Hirmis Aboona

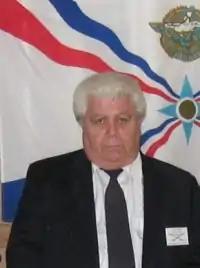

Hirmis Aboona (c.194019 April 2009) was an Assyrian historian who was known for his publications concerning the history of the Assyrians in northern Iraq.